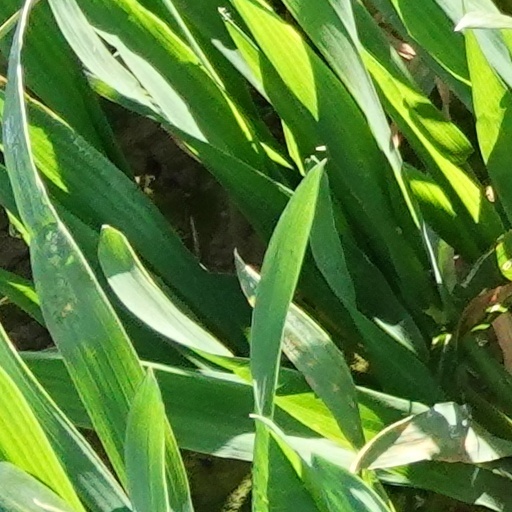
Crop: wheat